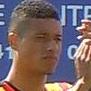
Age: 23